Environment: real
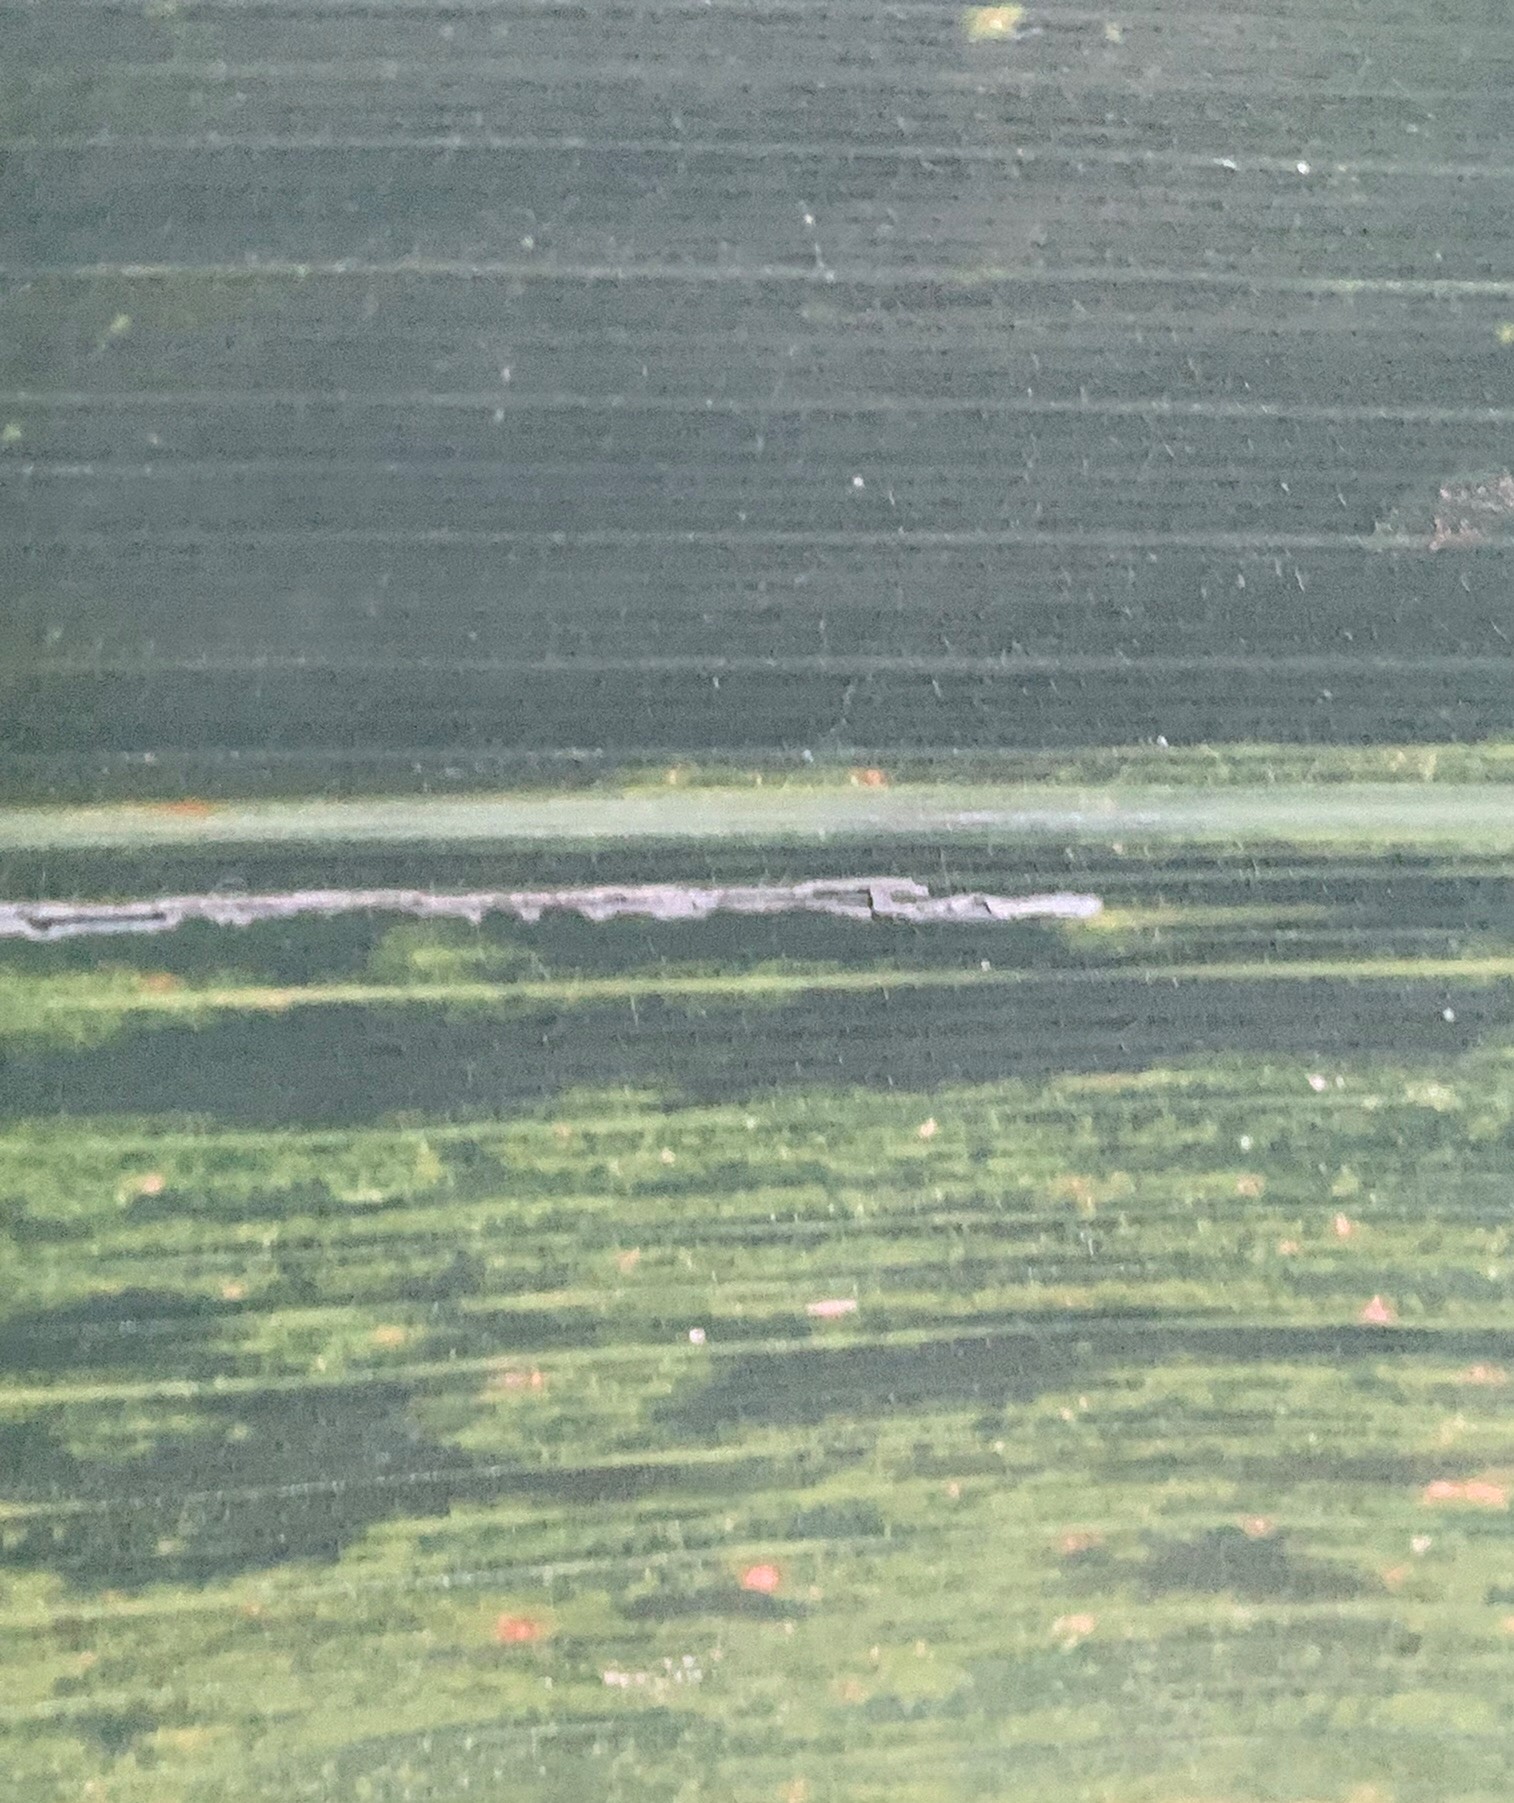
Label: lethal_necrosis